Deutsches Rechtswörterbuch

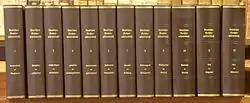
So far published 12 volumes of the "Dictionary of Historical German Legal Terms"

The DRW aims at covering German legal terminology from the Middle Ages up to the beginning of the 19th century. In this context, legal language is understood as a general historical vocabulary in reference to legal meanings. The research unit wants to outline how legal concepts, convictions and institutions manifested themselves in everyday language. Concomitantly, the DRW does not only contain legal terms, but common phrases bearing relation to legal contexts. Furthermore, the DRW as part of its research lists the legally relevant vocabulary, not only of Modern High German, but of all Western German language varieties. The dictionary cites usage of historical vocabulary from various regions of the West Germanic language area from England to Transylvania, from Lorraine to the Baltic Seas. In order to capture the full lexical diversity of meanings for each word, the dictionary employs techniques of synchronic and diachronic comparative law in addition to purely linguistic and lexicographic approaches, against the backdrop of historical contextualisation.